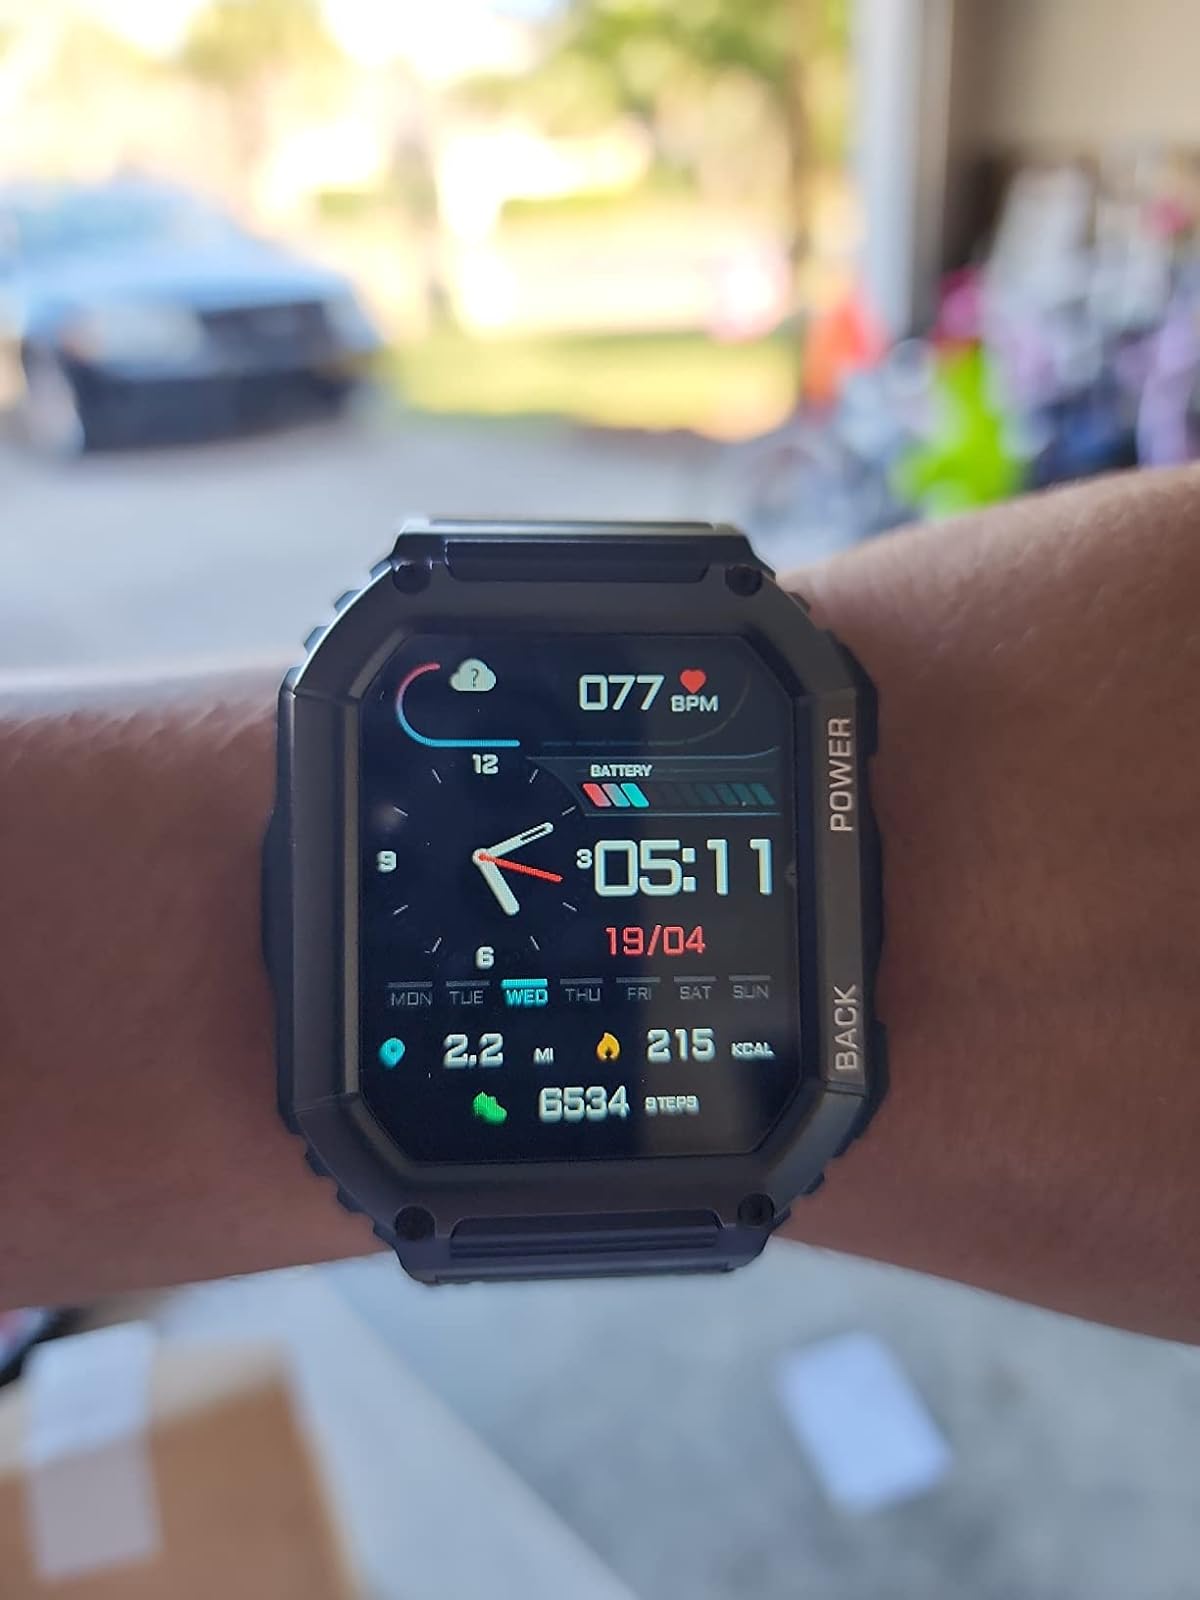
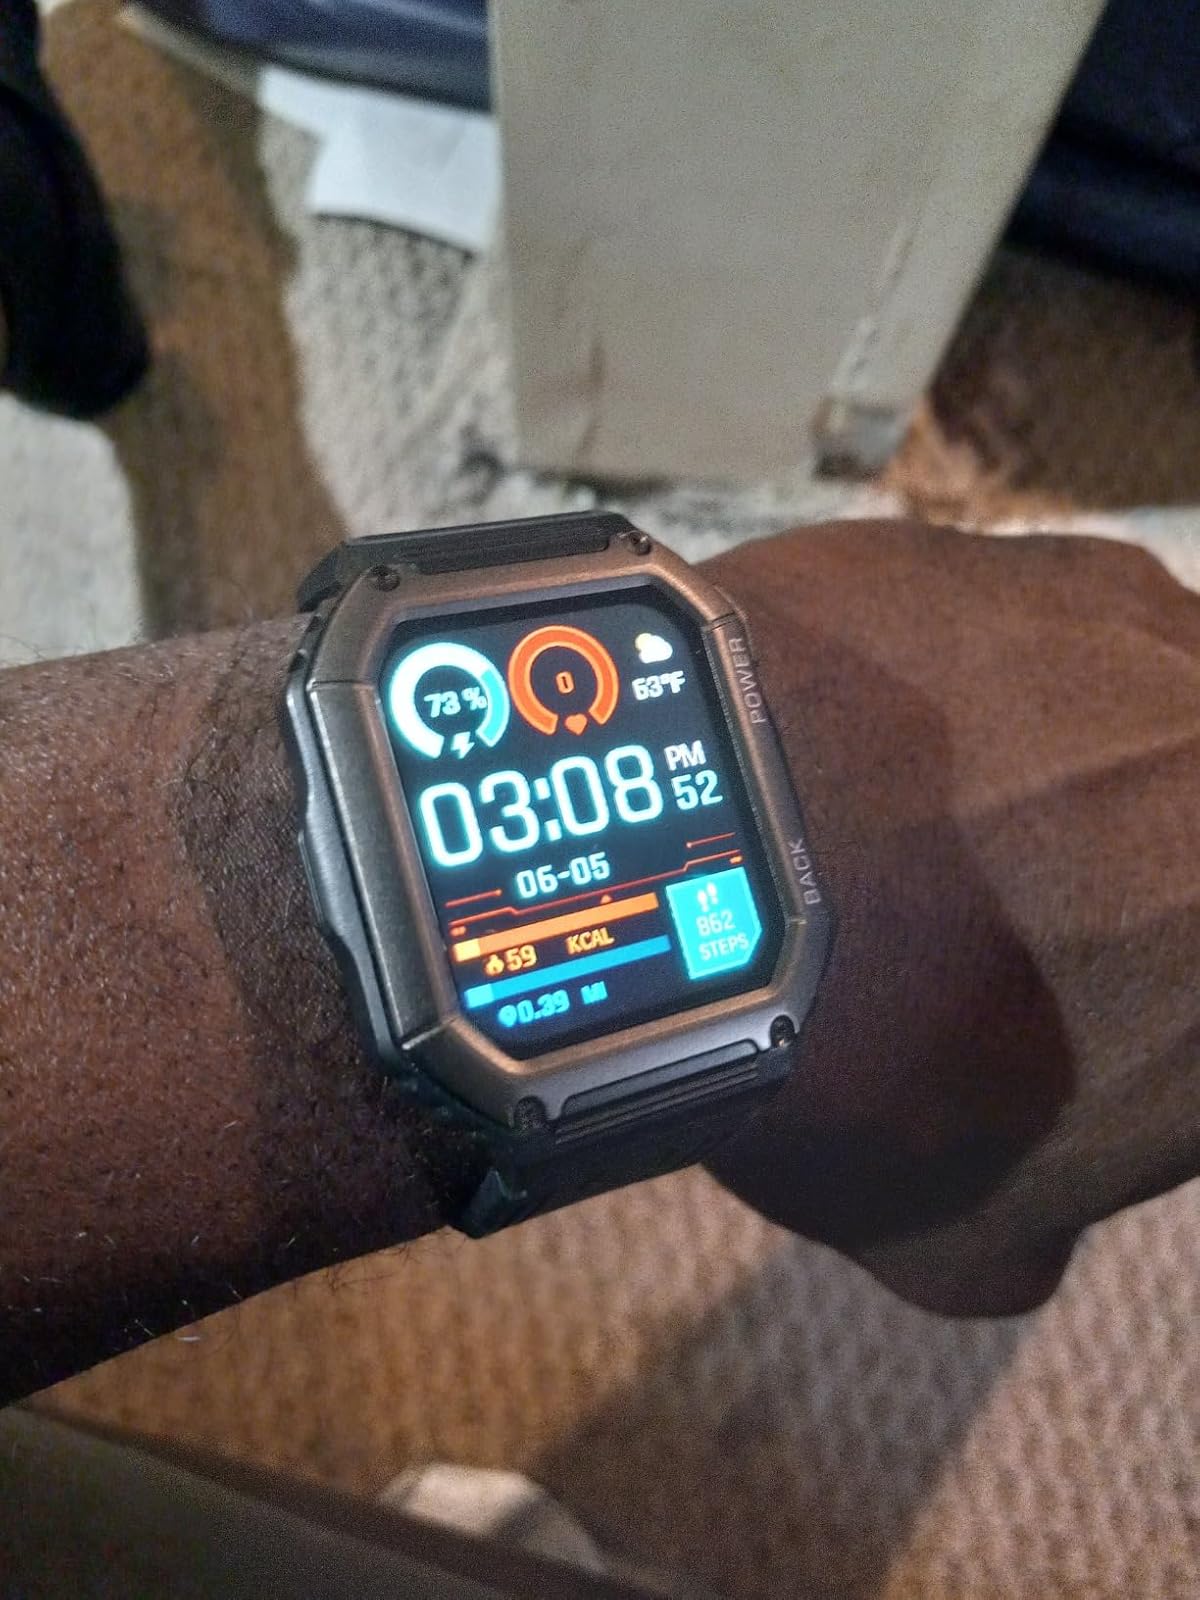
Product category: smartwatch
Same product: yes